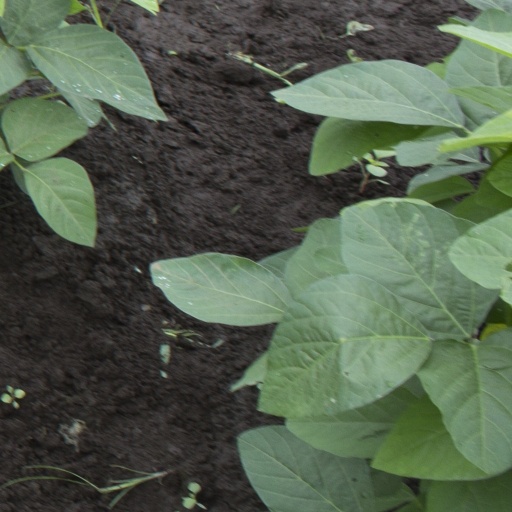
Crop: soybean